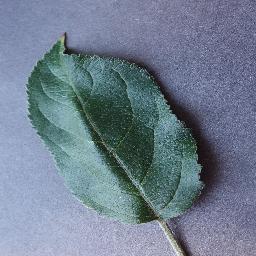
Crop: apple
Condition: healthy